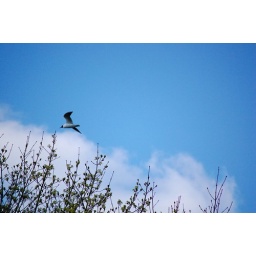
A pigeon in a blue sky